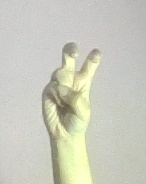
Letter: toot